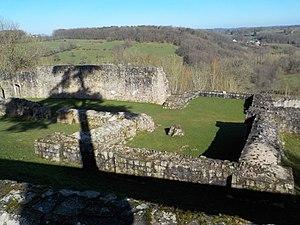
ruines de la chapelle St Symphorien
Domfront est une ancienne commune française, située dans le département de l'Orne en région Normandie, devenue le 1ᵉʳ janvier 2016 une commune déléguée au sein de la commune nouvelle de Domfront en Poiraie.